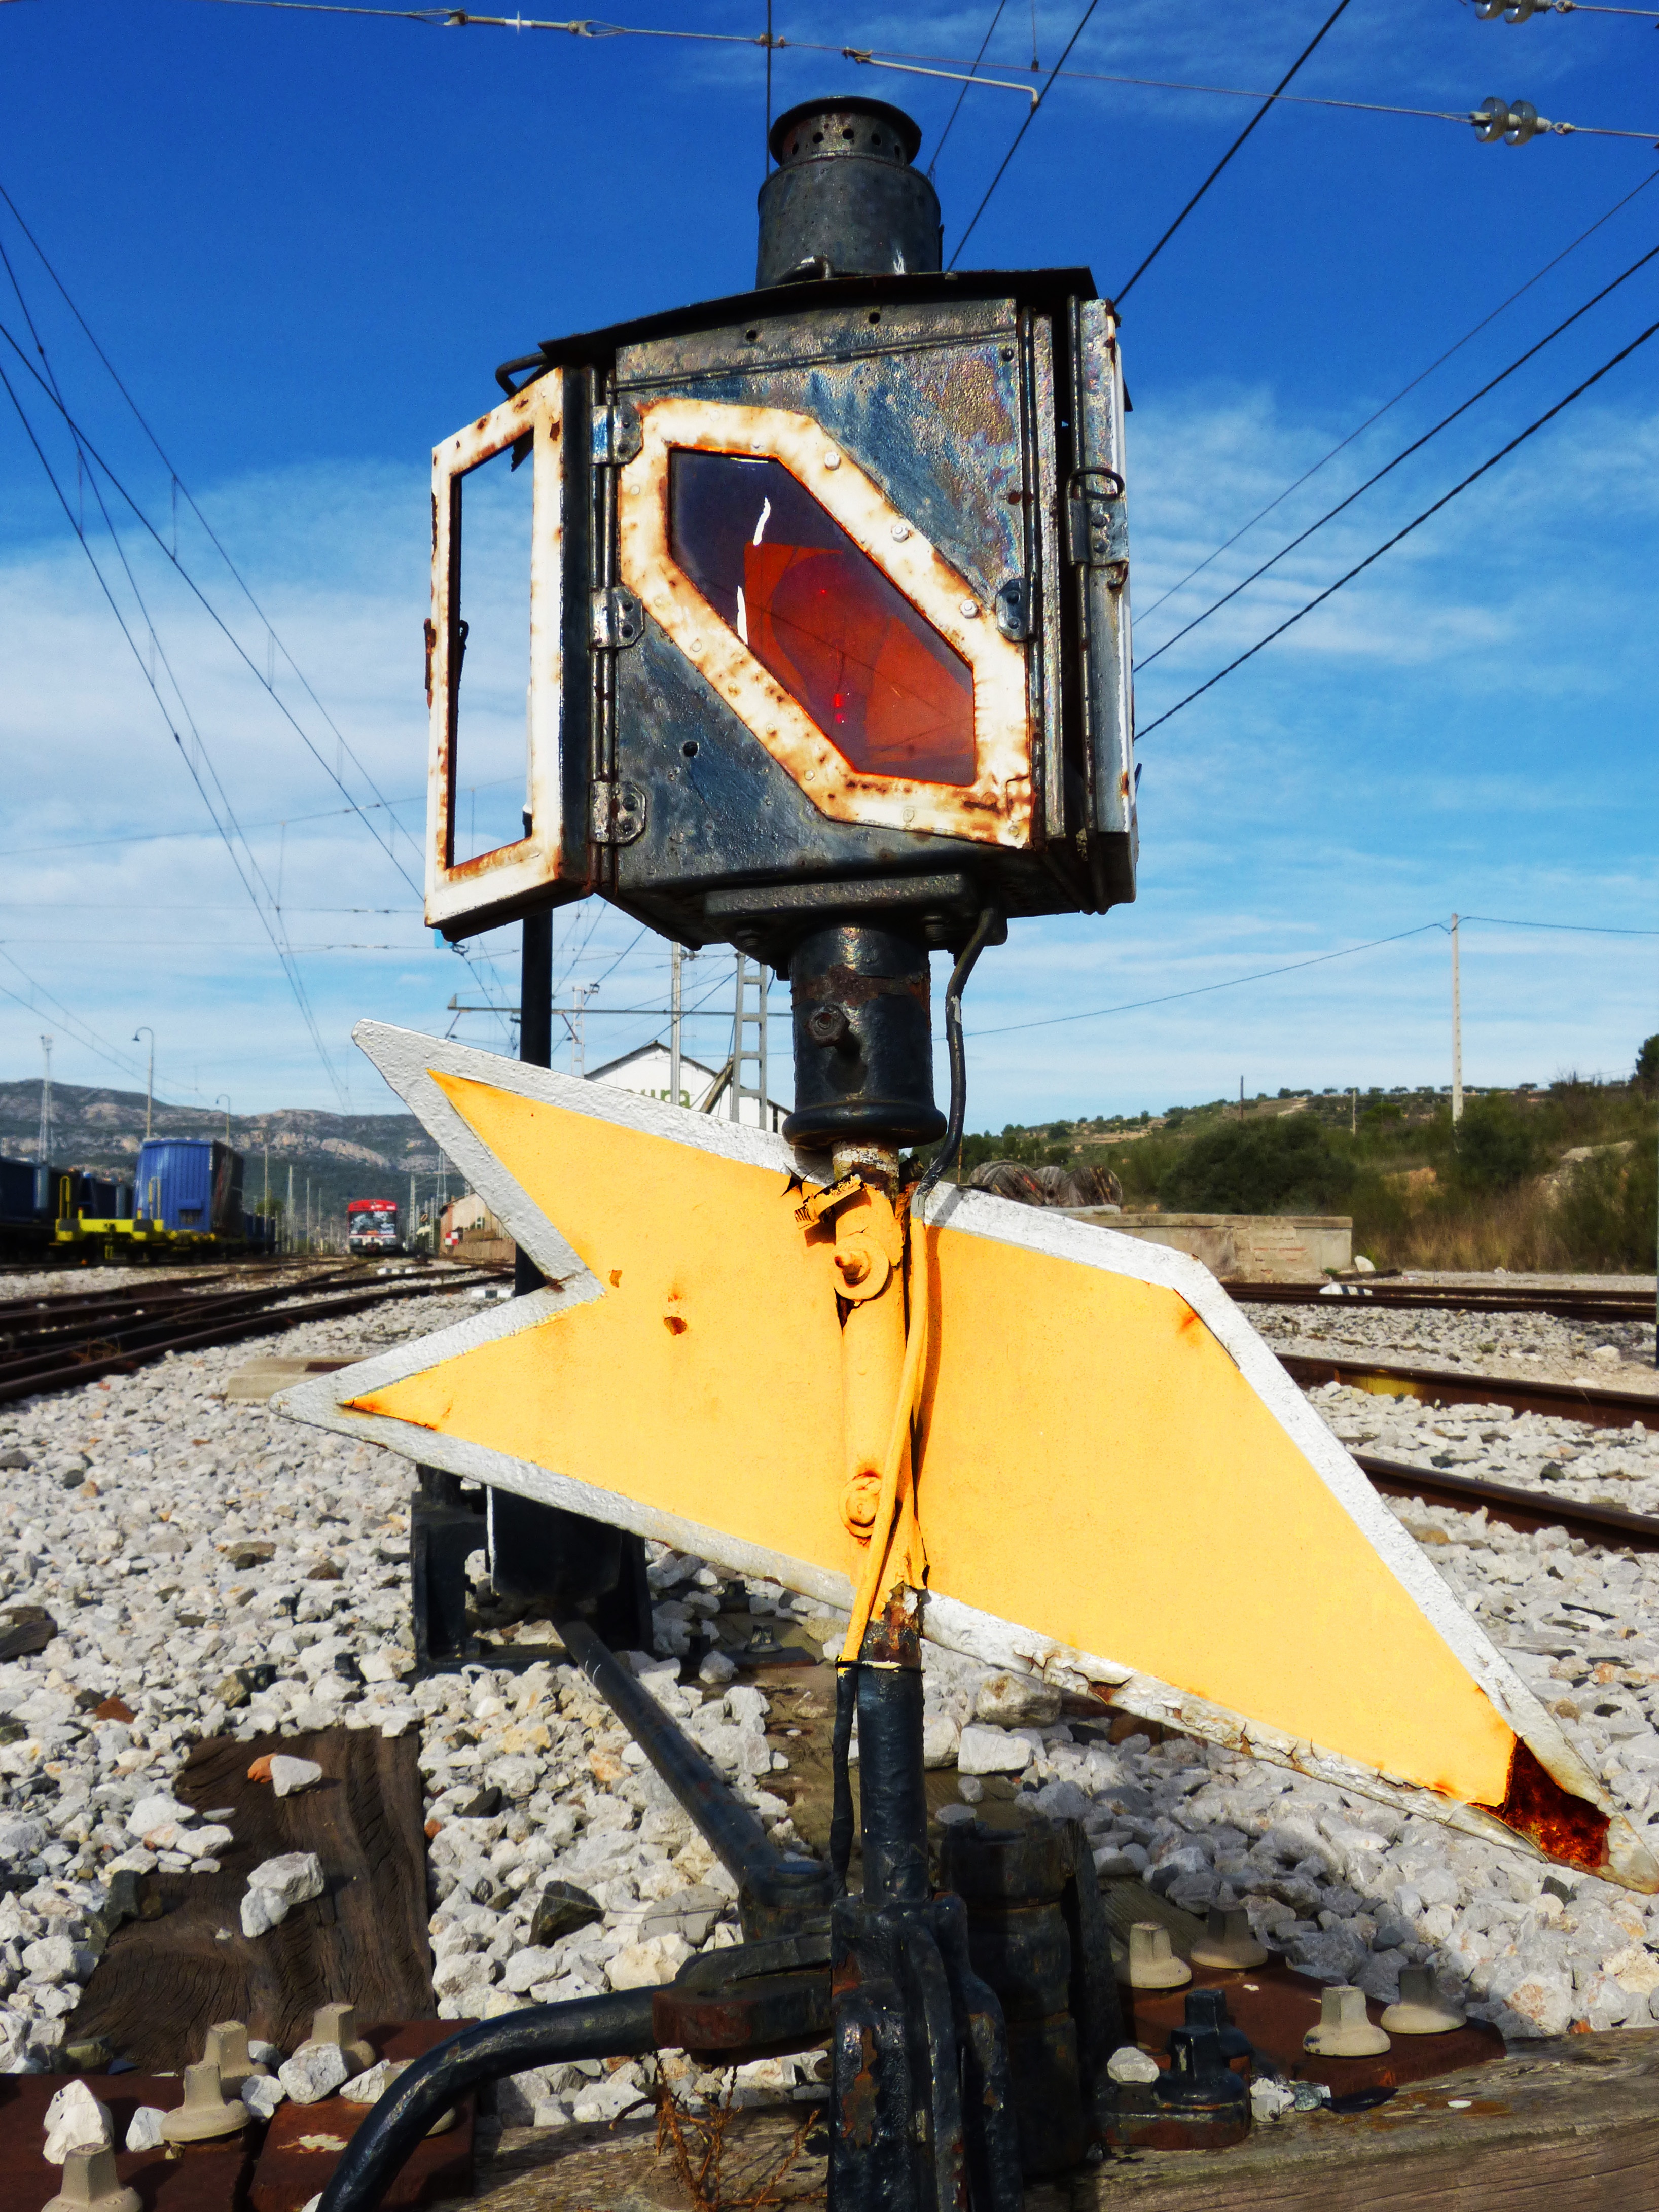
railway, old, transport, vehicle, mast, signal, street lamp, via, signals, construction equipment, needle exchange